Grey Wolves (organization)

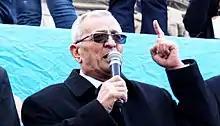
Isgandar Hamidov founded and led the Azerbaijani Grey Wolves in 1993–1995

During the First Nagorno-Karabakh War (1988–94), Grey Wolves members fought on the Azerbaijani side against Armenians, but many reportedly returned to Turkey in late 1992. Around 200 members of the Grey Wolves were still in the conflict zone in September 1994 to train Azerbaijani units.